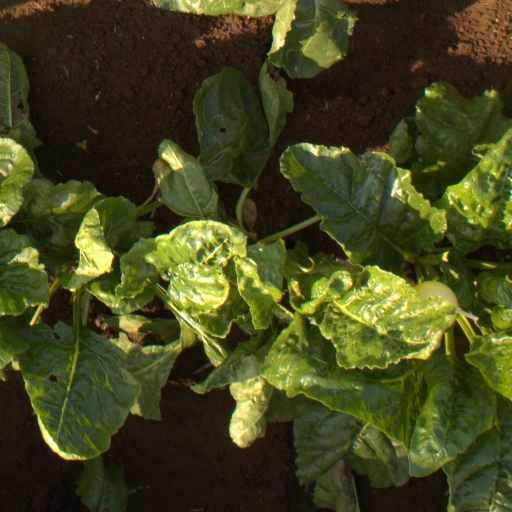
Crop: sugar beet